Zak Greant

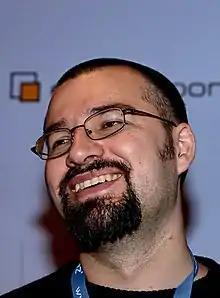
Greant at ZendCon 2006

Zak Greant has been an active participant, teacher, and mentor in free software and open source communities, including PHP, MySQL, Mozilla, the Free Software Foundation and the Open Source Initiative.